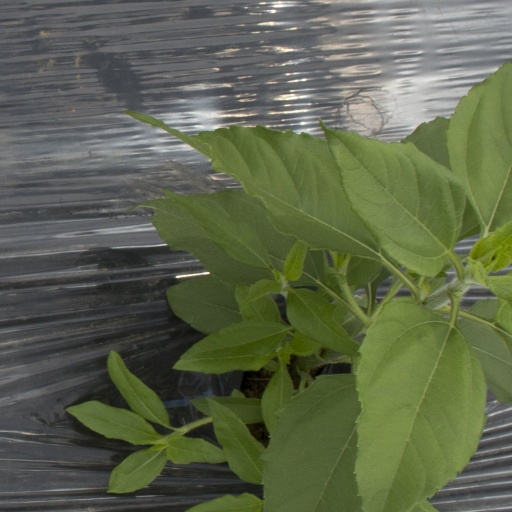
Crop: Jerusalem artichoke